Blair Butler

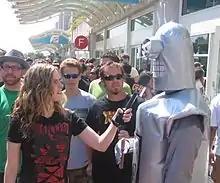
Blair Butler interviews a cosplayer of the character Bender, from the animated TV show "Futurama".

Butler has an online segment on the G4 website called "Geek Out" where she examines various things from geek culture.